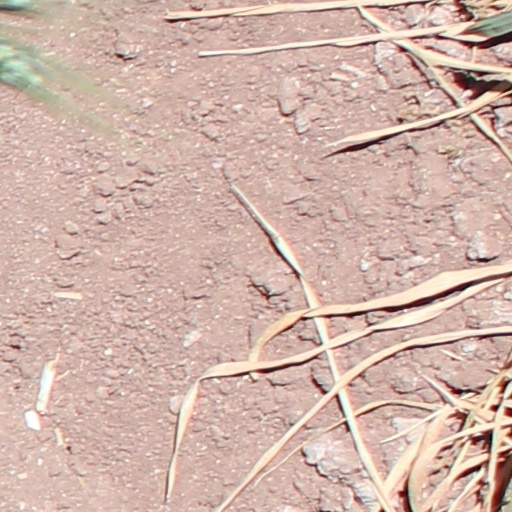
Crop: wheat